Project Magnet (USN)

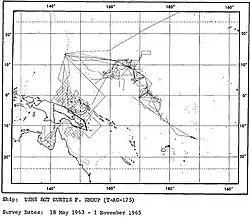
"Sgt. Curtis F. Shoup" Southwest Pacific Survey.

Ship surveys were not specifically part of Project Magnet but magnetic data collection was routine during missions for other projects after ship magnetometers became available. Those data, also collected under the Naval Oceanographic Office's Magnetics Division, were integrated with project data. Data in transit provided profile information while survey area grids provided contour information. In an unusual example from 20 November 1961 to 13 March 1962 in the North Atlantic the three large geophysical survey ships , and collected in a simultaneous track keeping spacing between ships by radar and using Loran-C and other precise navigational aids. A more typical, single ship operation, is seen in Southwest Pacific survey by in which of data was collected in an irregular pattern between 18 May 1963 and 1 November 1965.